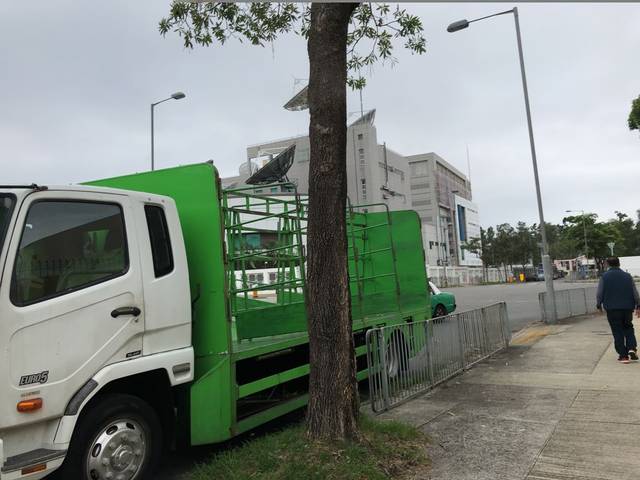
Region: China
Coordinates: 22.454, 114.189